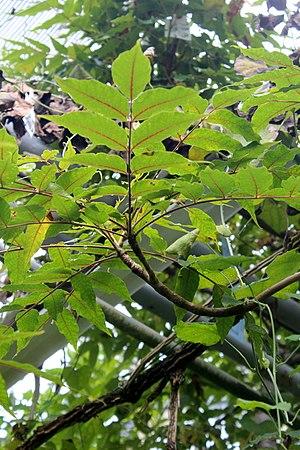
Polyscias aemiliguineae est une espèce de plante de la famille des araliacées. Elle est endémique de l'île de La Réunion, département d'outre-mer français dans le sud-ouest de l'océan Indien. En danger critique d'extinction, elle est sauvegardée au Conservatoire botanique national de Brest.